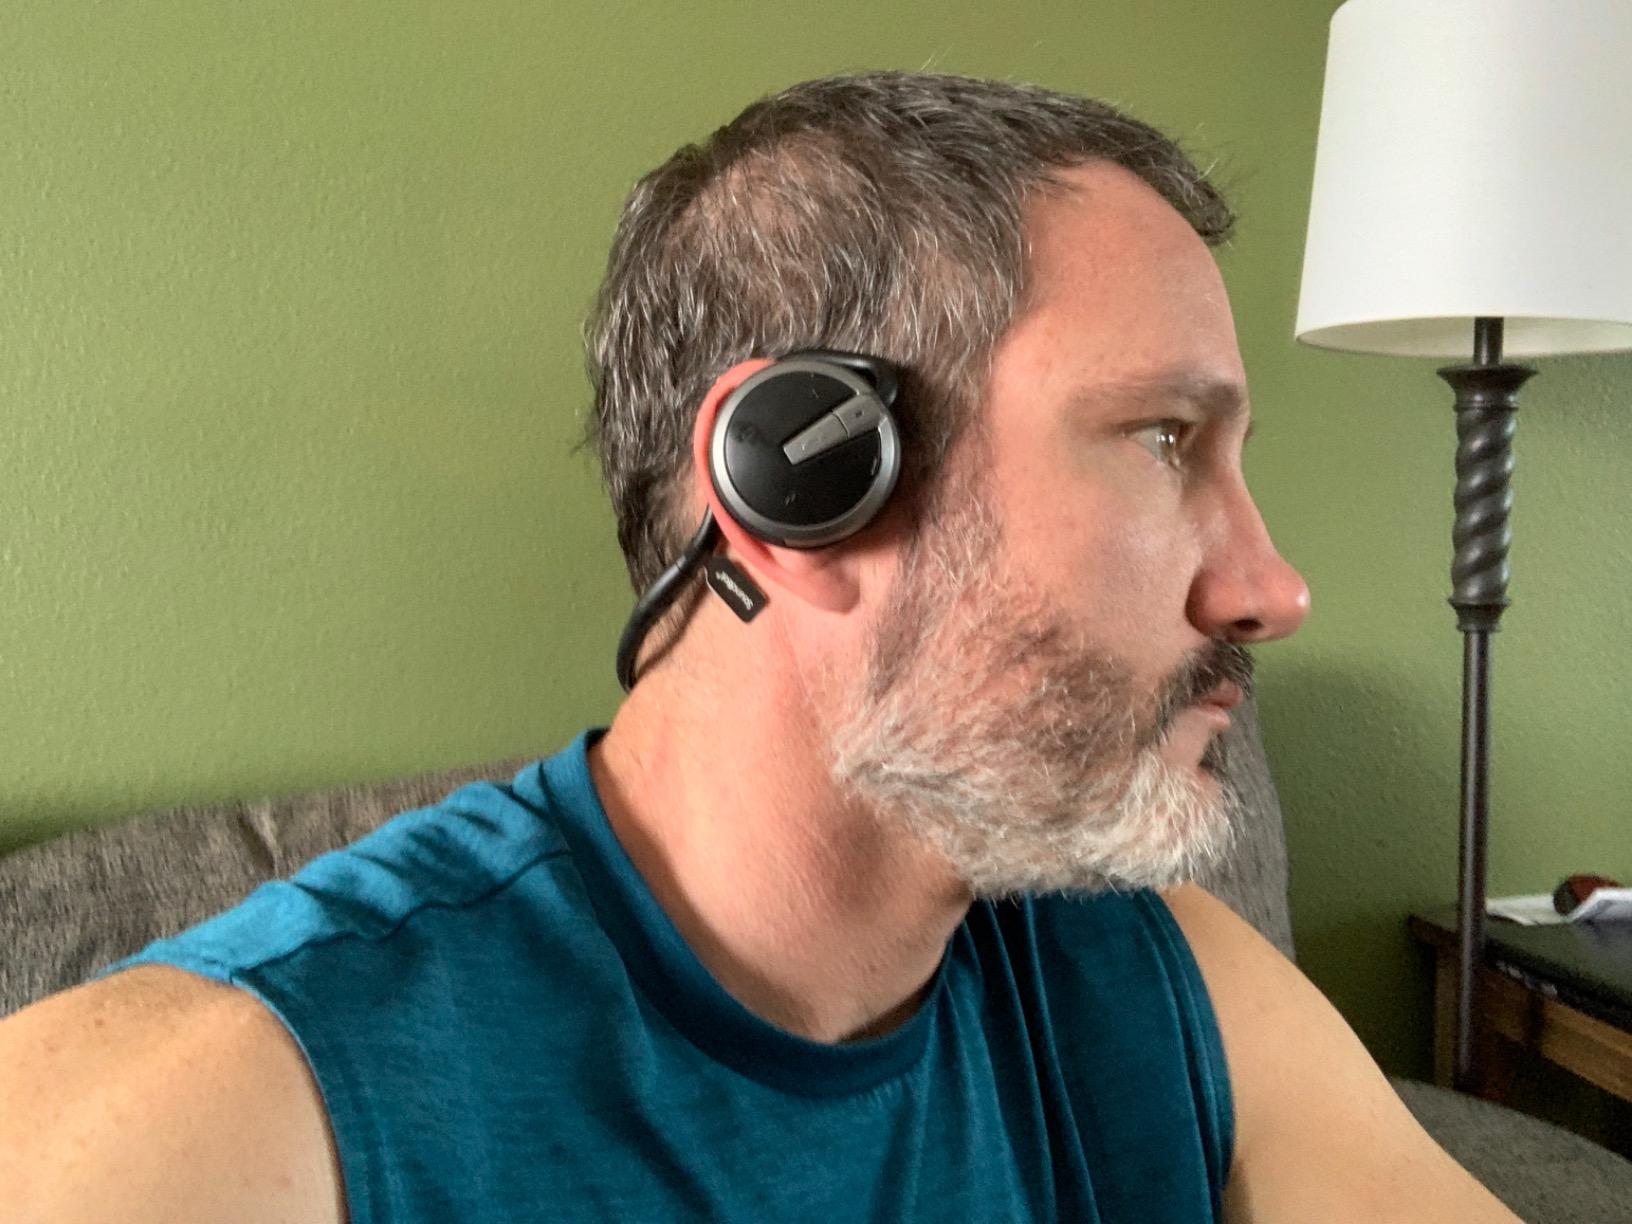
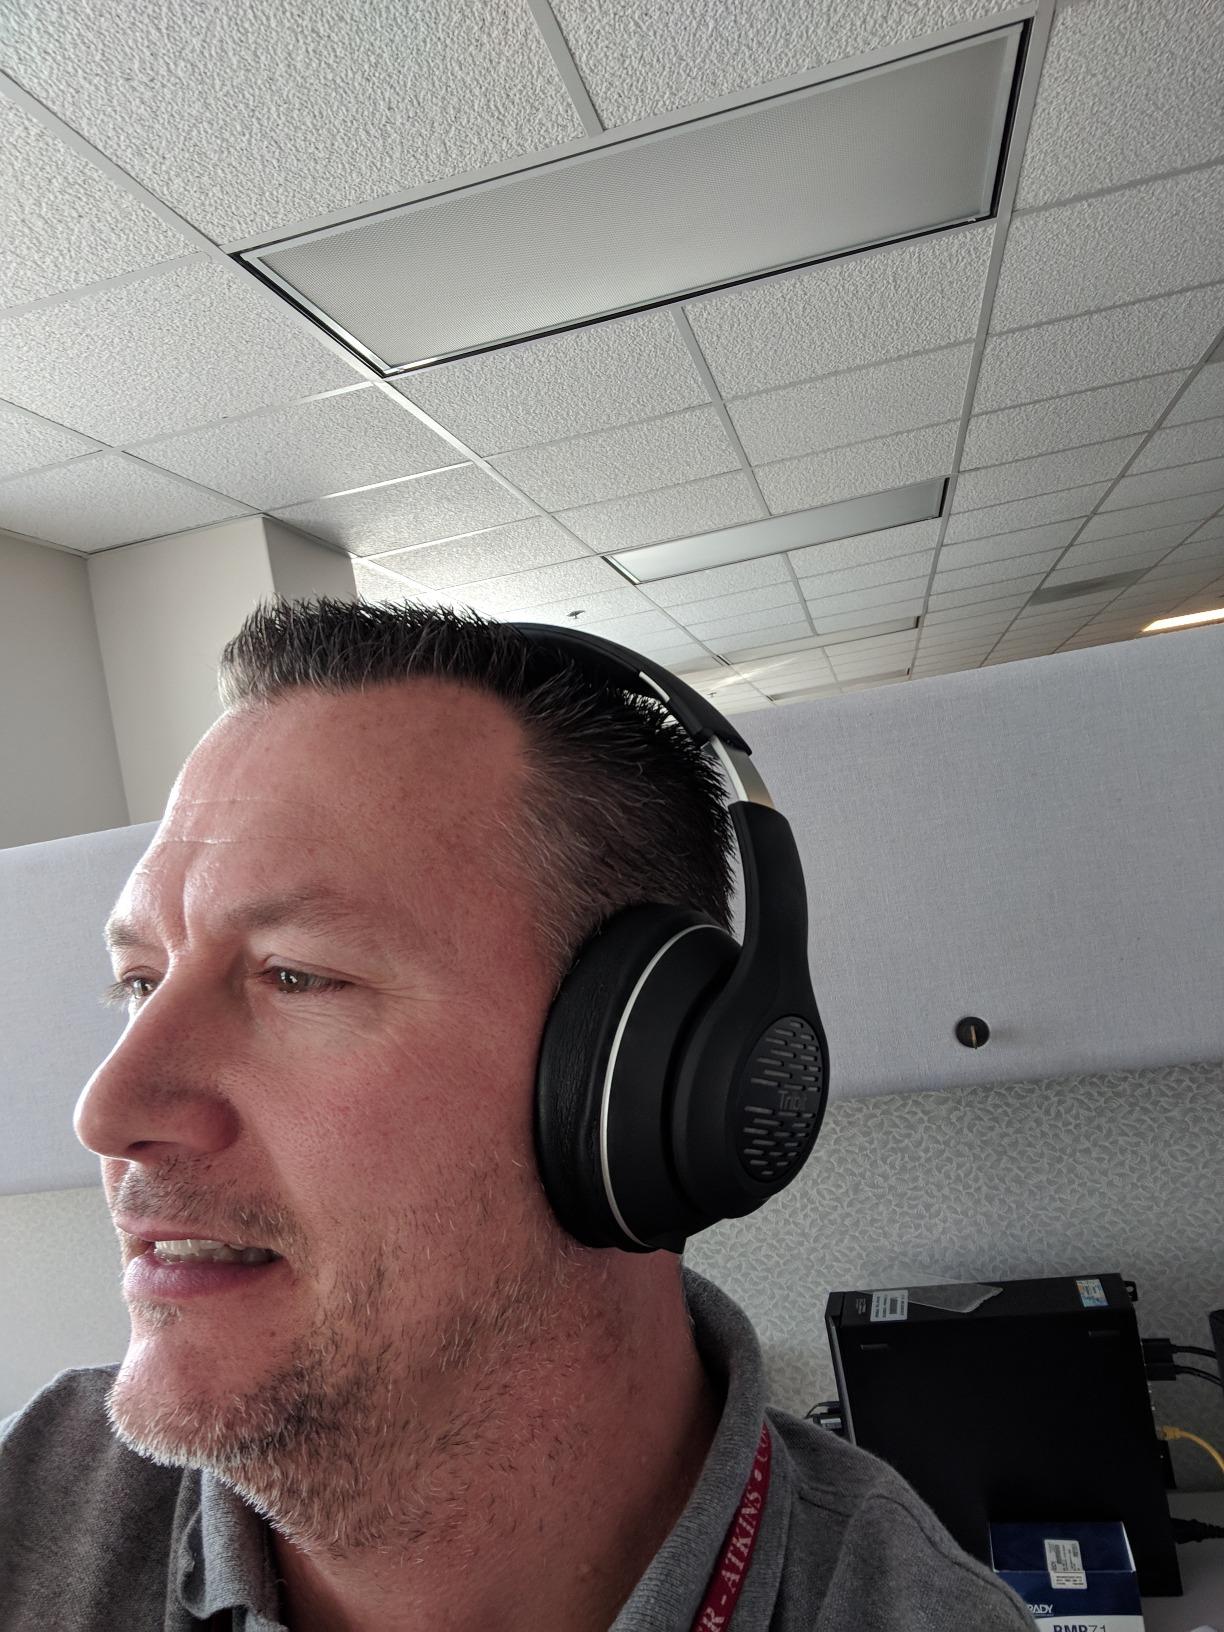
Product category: headphones
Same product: no